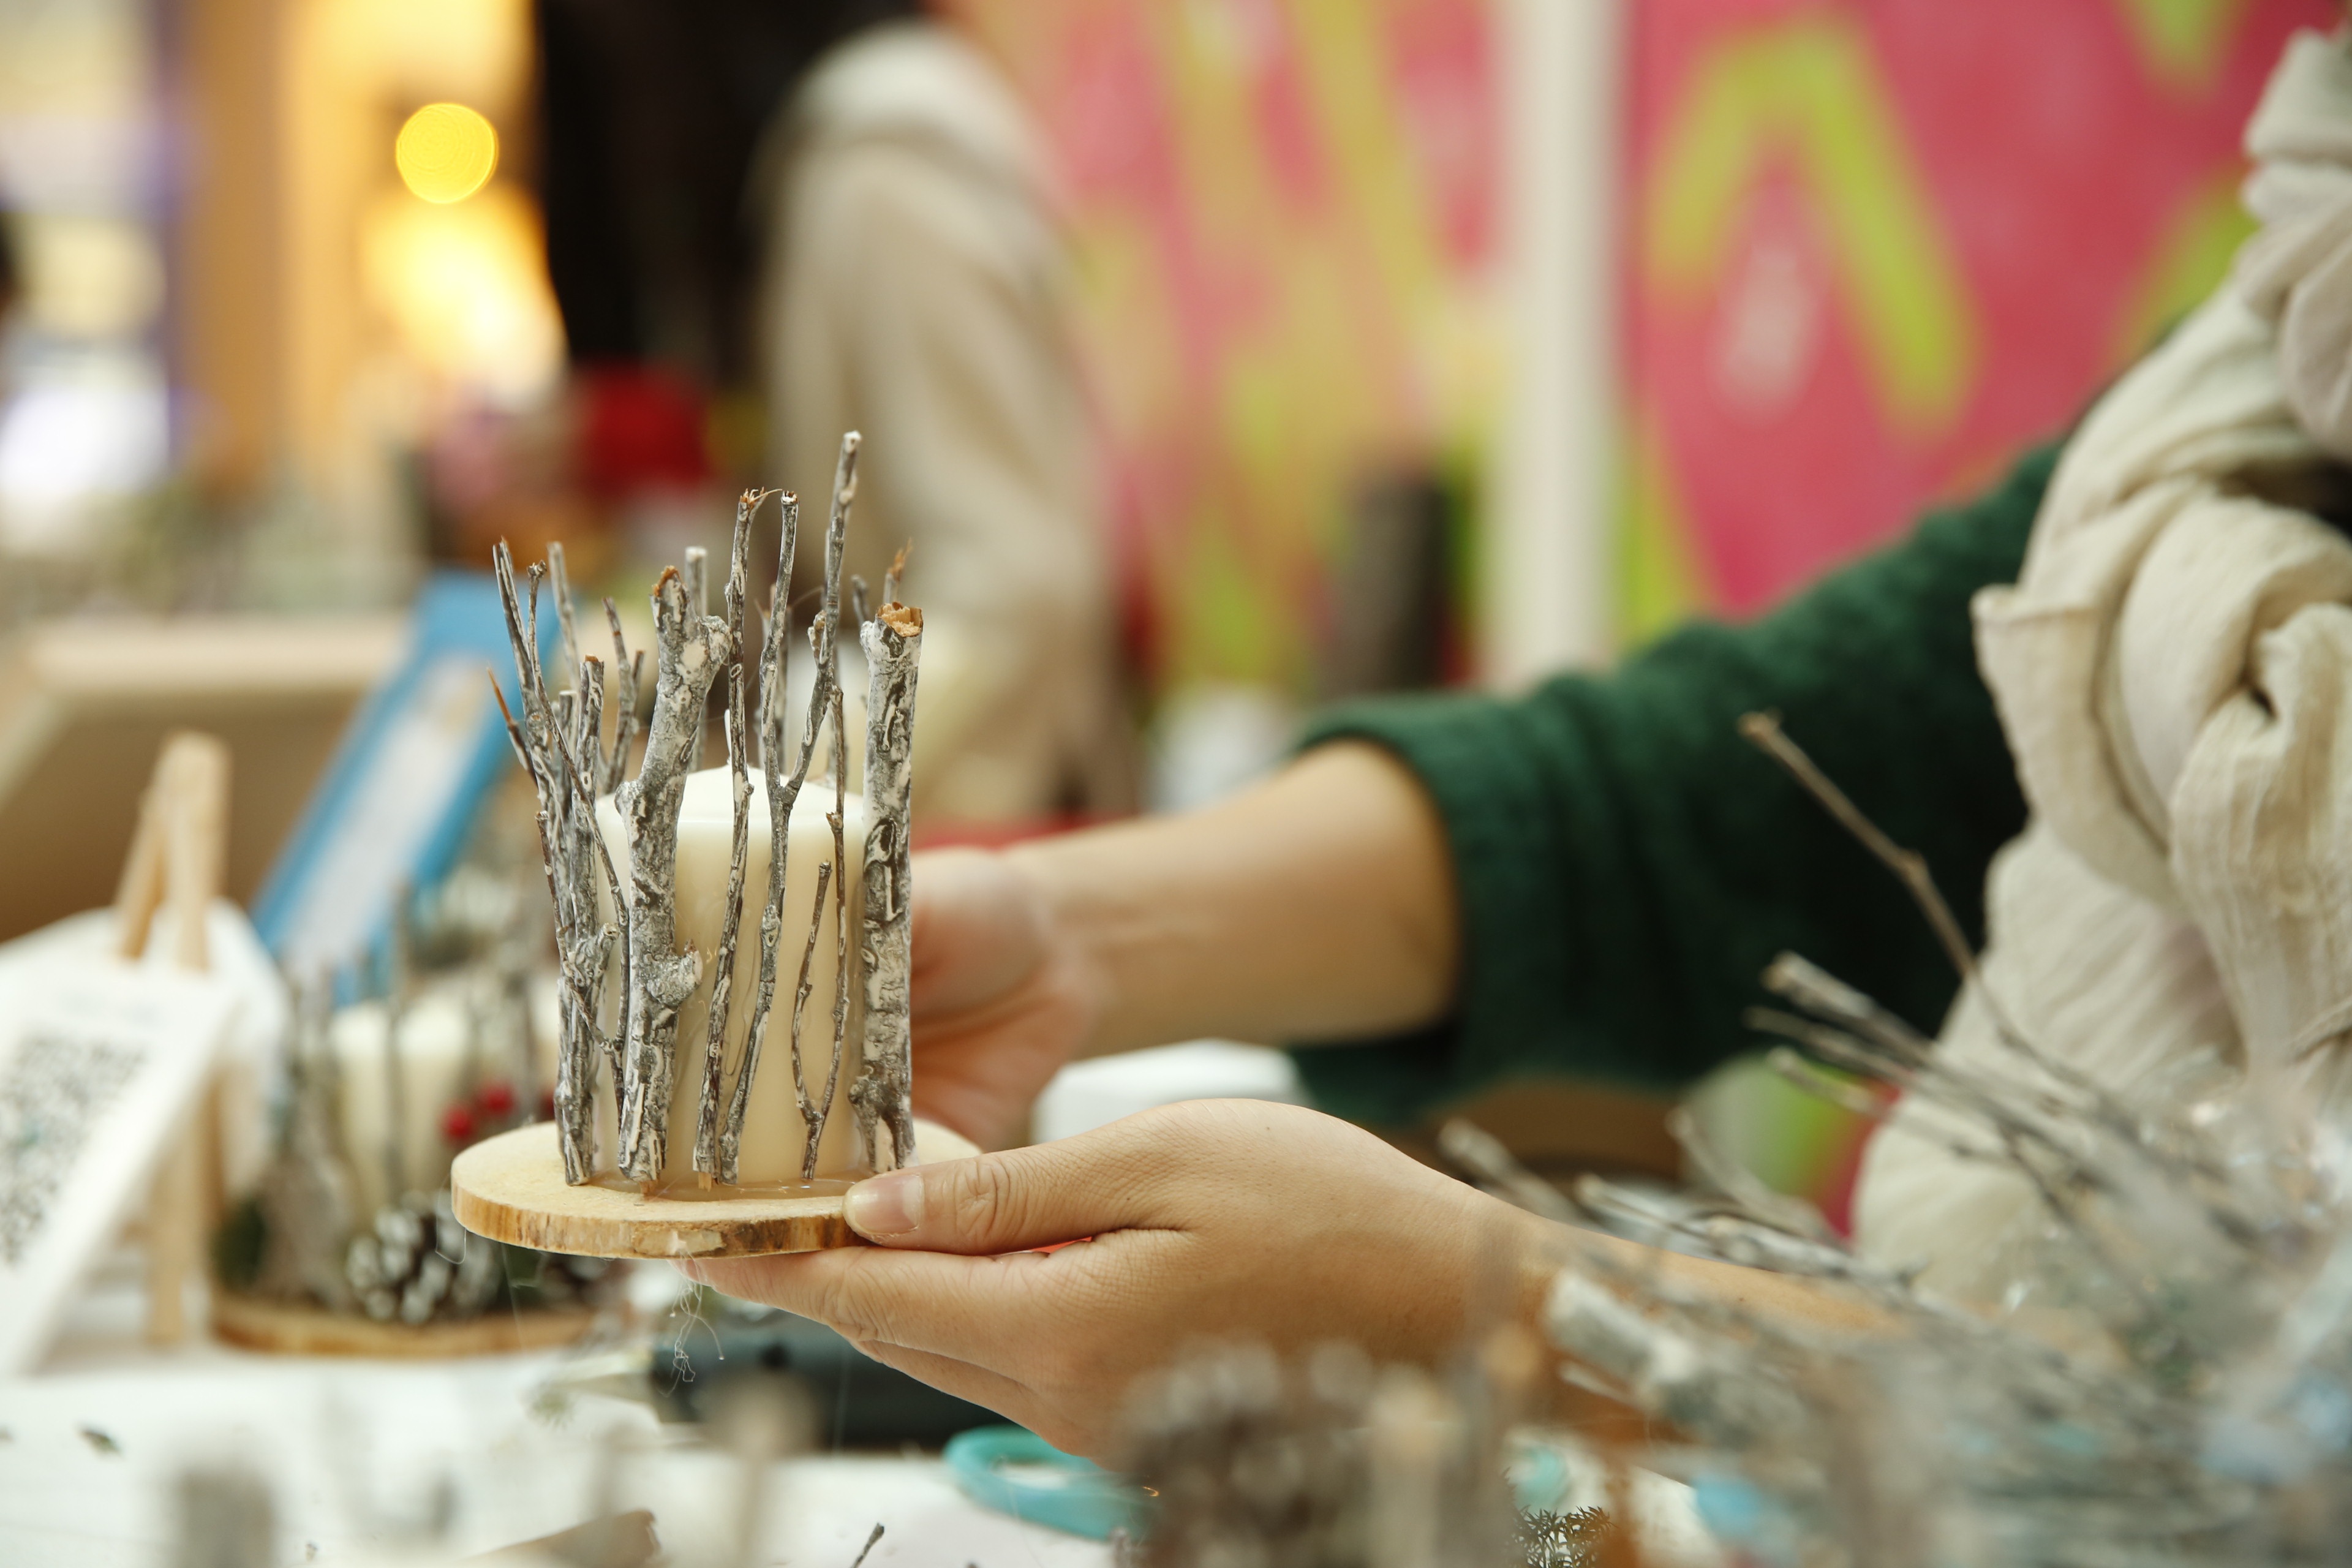
decoration, meal, craft, candle, christmas, carving, manual, do it yourself, sense, putonghua